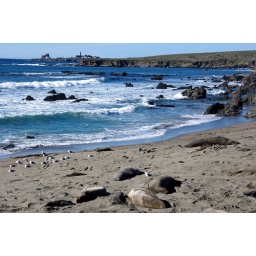
Bull at rear, cows and babies in front...Piedras Blancas lighthouse distant